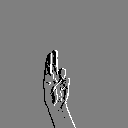
ASL letter: u